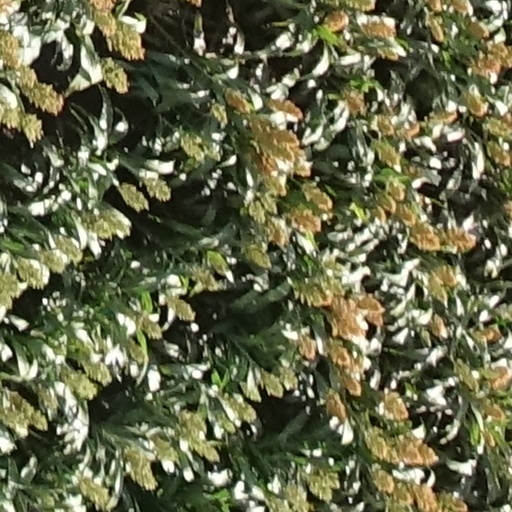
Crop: sorghum